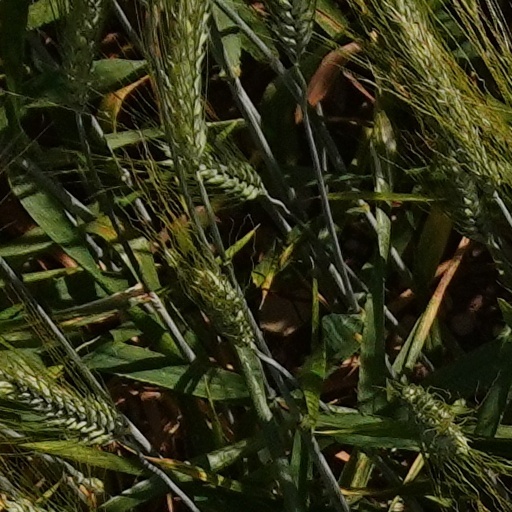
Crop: wheat